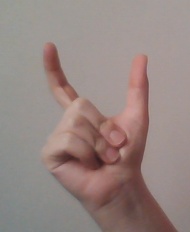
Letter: nun